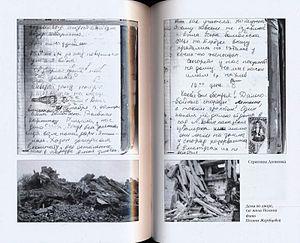
Polina Viktorovna Jerebtsova, née le 20 mars 1985, à Grozny en Tchétchènie, est une poétesse et écrivain russe auteur du Journal de Polina qui a été traduit dans de nombreuses langues européennes.